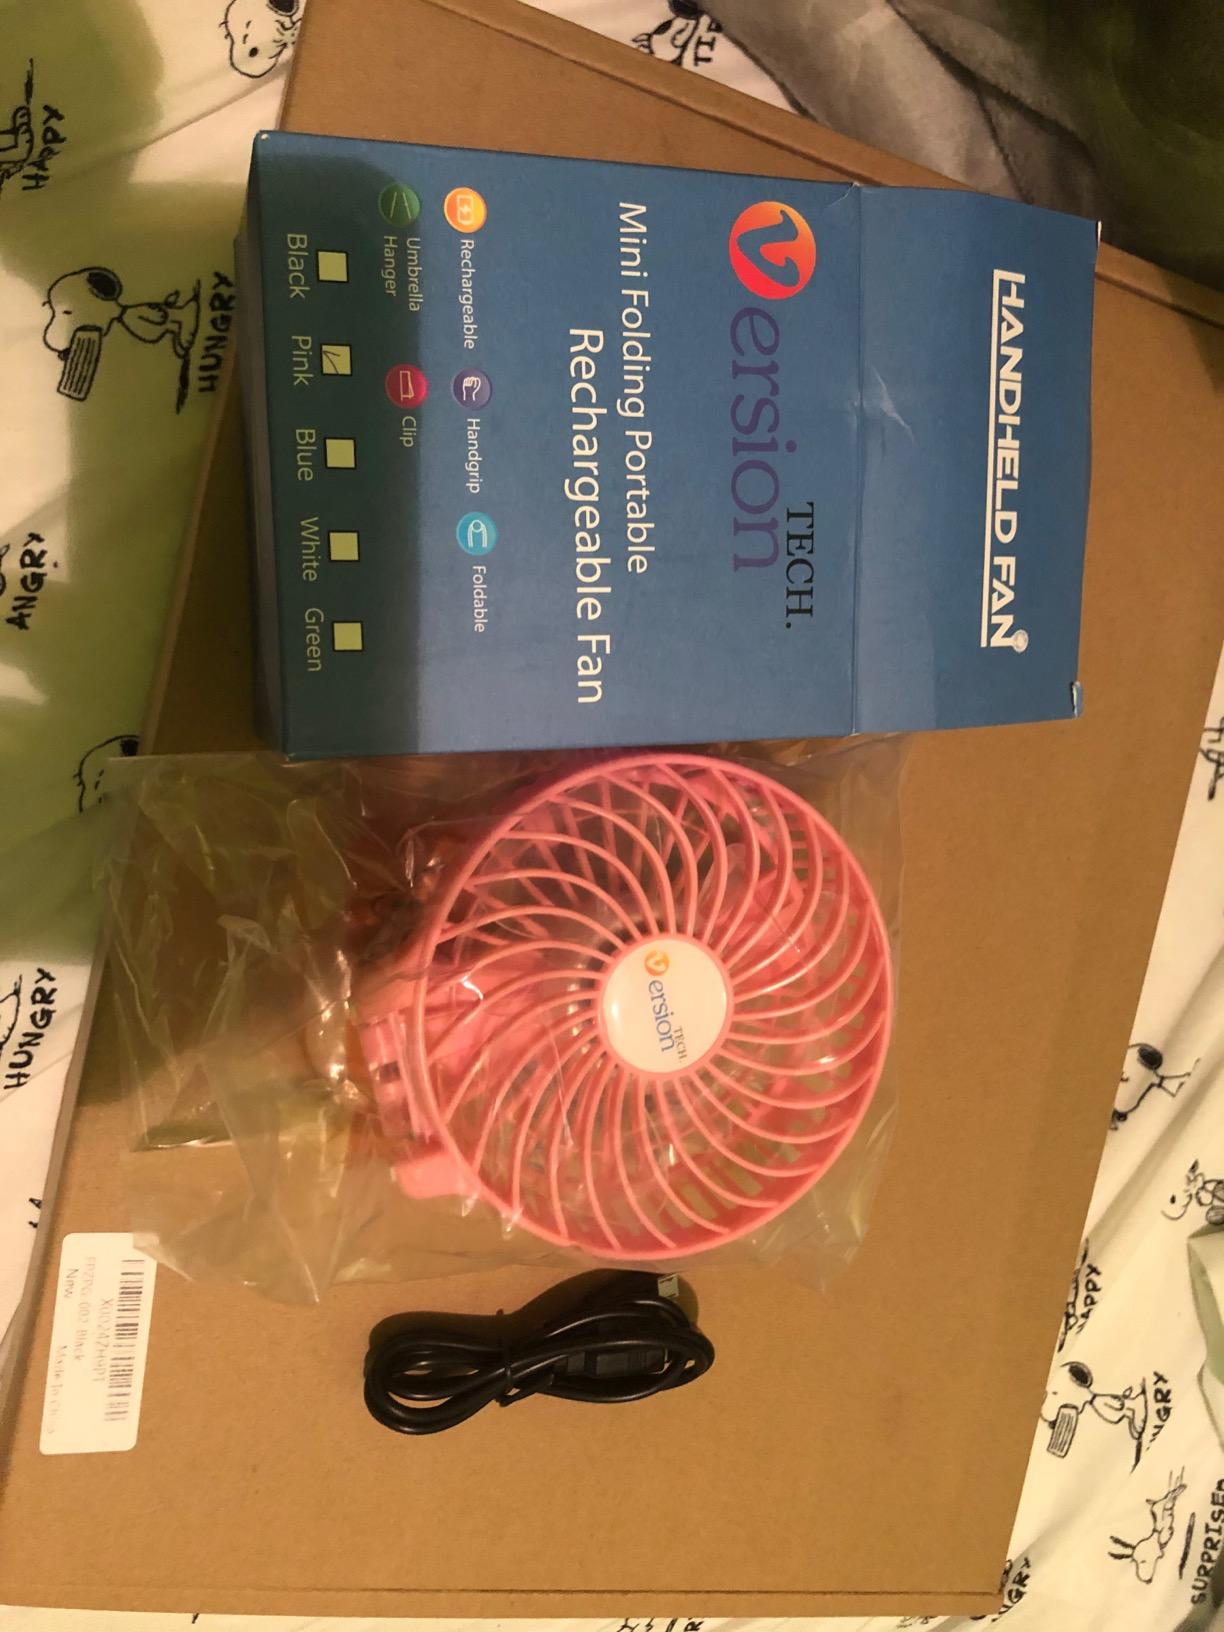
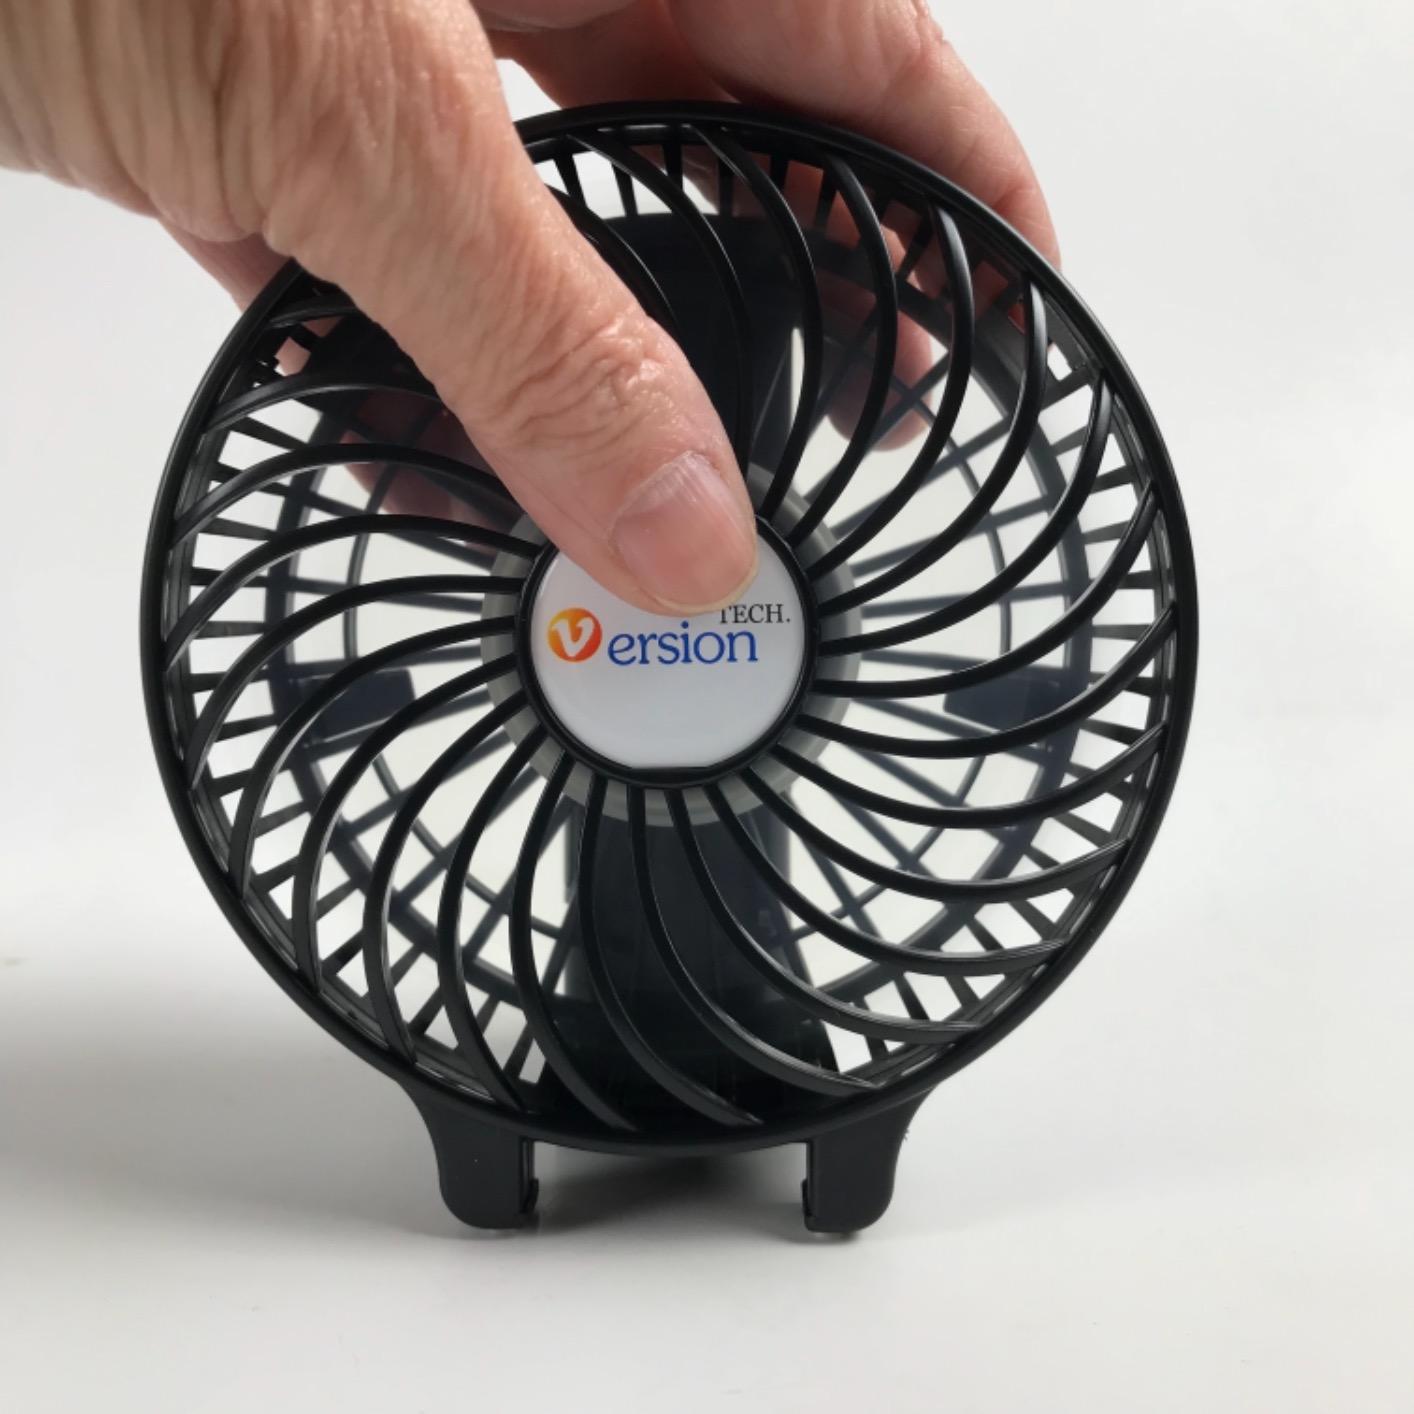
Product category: fan
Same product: no